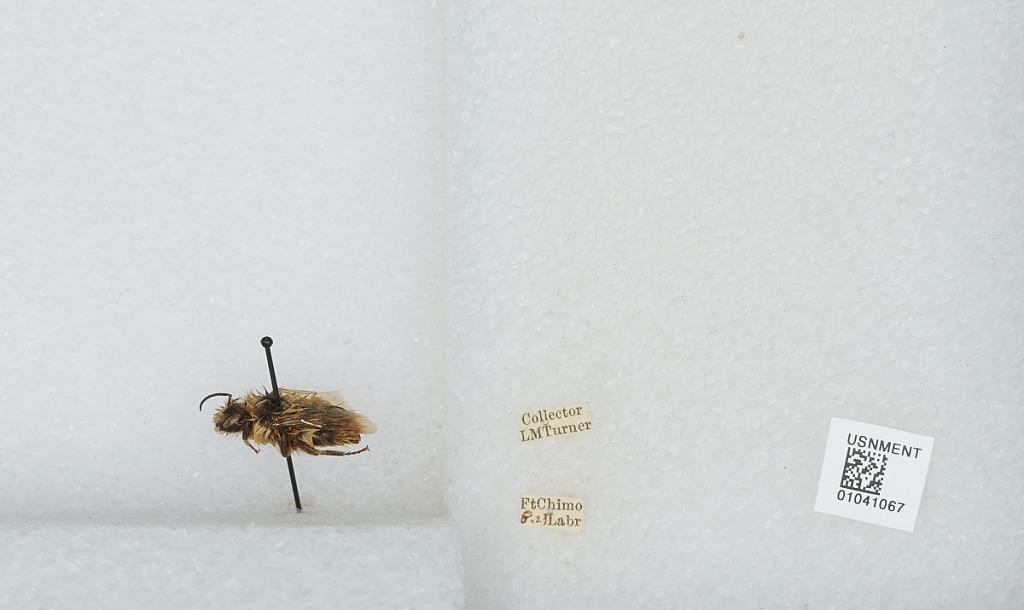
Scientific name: Bombus sp.
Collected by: L. Turner
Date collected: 1923-8-
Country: Canada
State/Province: Quebec
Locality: Kuujjuaq
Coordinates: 58.1067, -68.3986